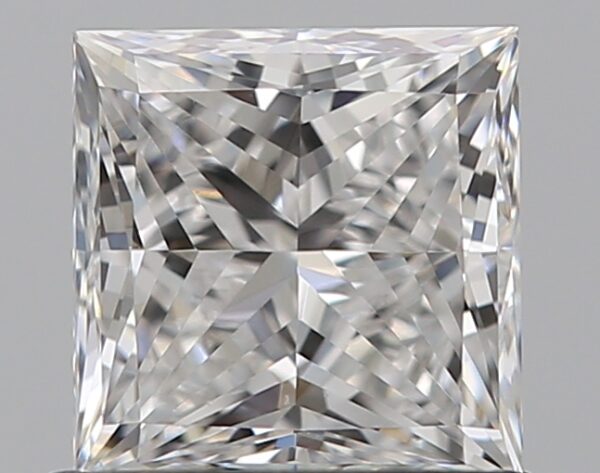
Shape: princess
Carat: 0.7
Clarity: VS1
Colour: D
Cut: EX
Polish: EX
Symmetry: VG
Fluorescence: N
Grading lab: GIA
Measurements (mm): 4.9 x 4.84 x 3.35